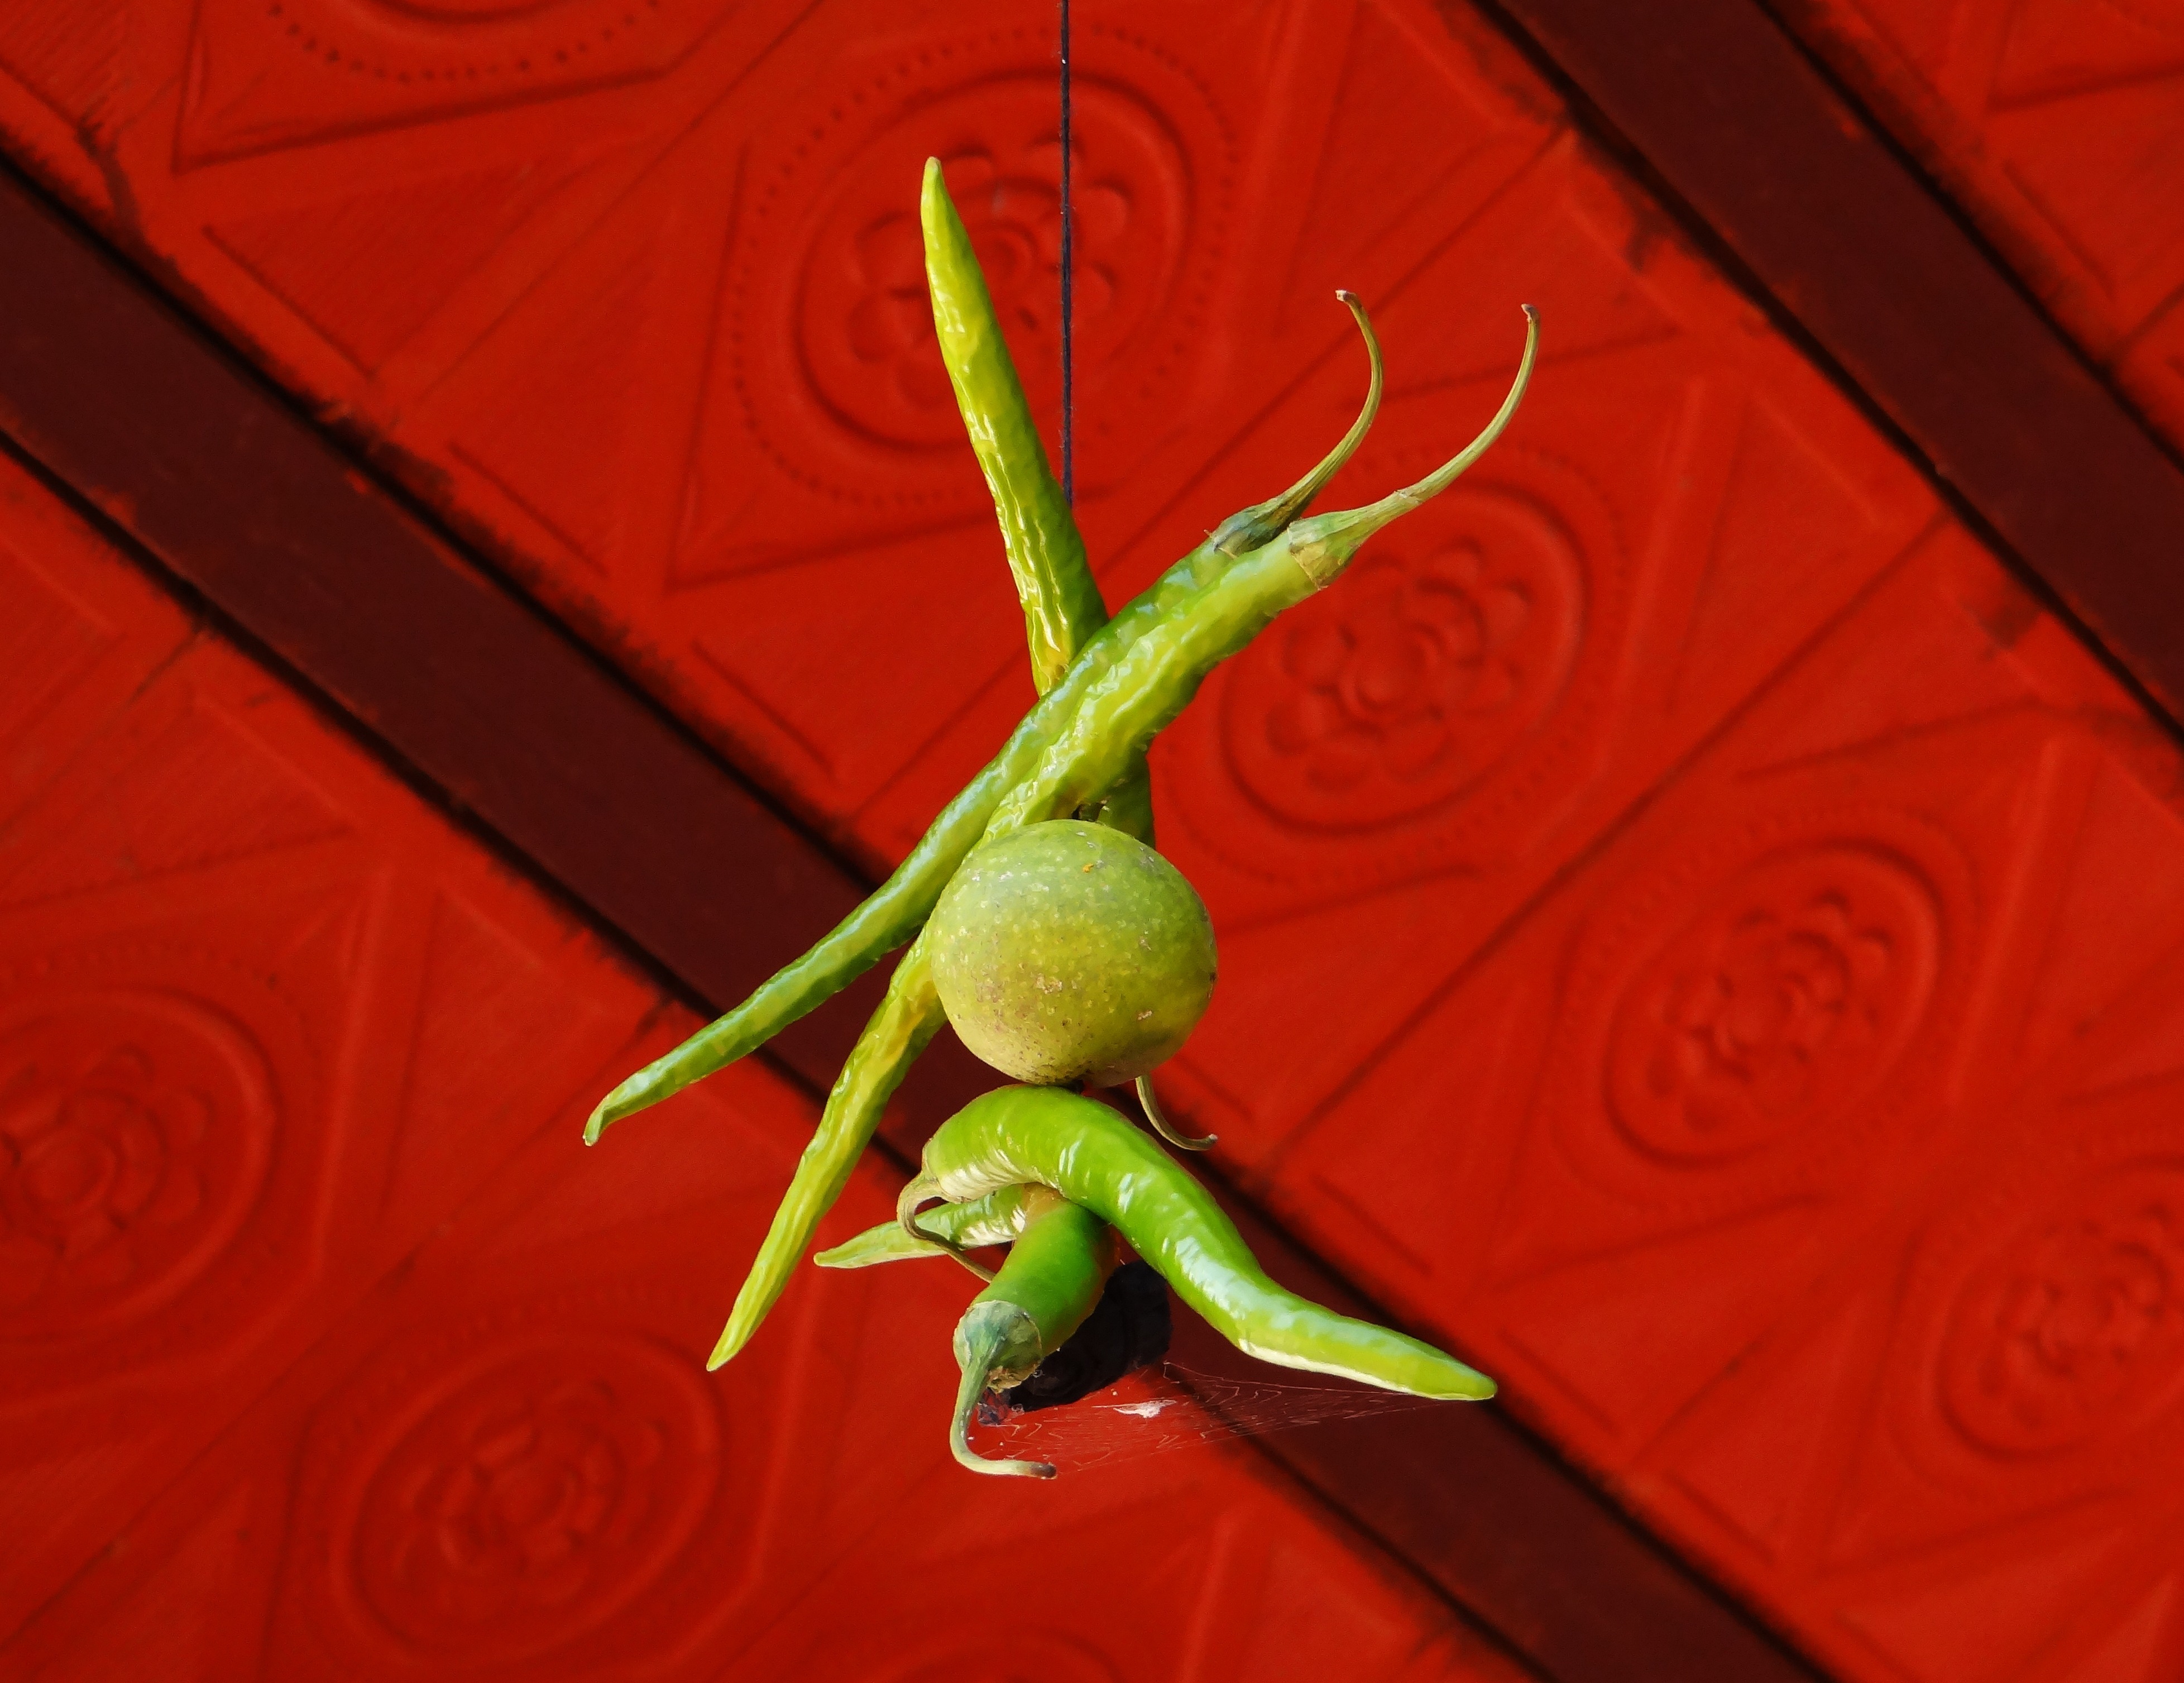
leaf, flower, green, red, color, religion, spiritual, religious, art, dragon, culture, india, tradition, superstition, screenshot, macro photography, hubli, lemon chilli charcoal charm, evil dispeller